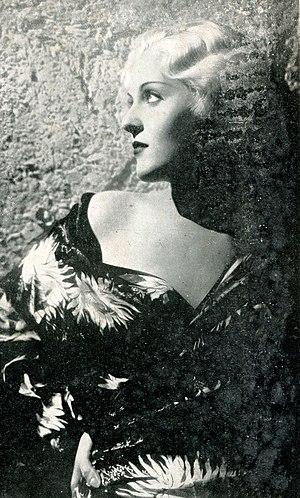
Ketti Gallian est une actrice française, née le 25 décembre 1912 à Nice, décédée le 31 octobre 1972 à Paris.